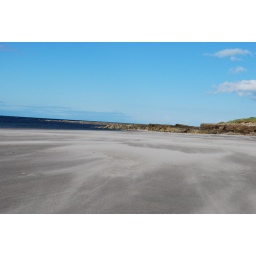
white sand in the wind